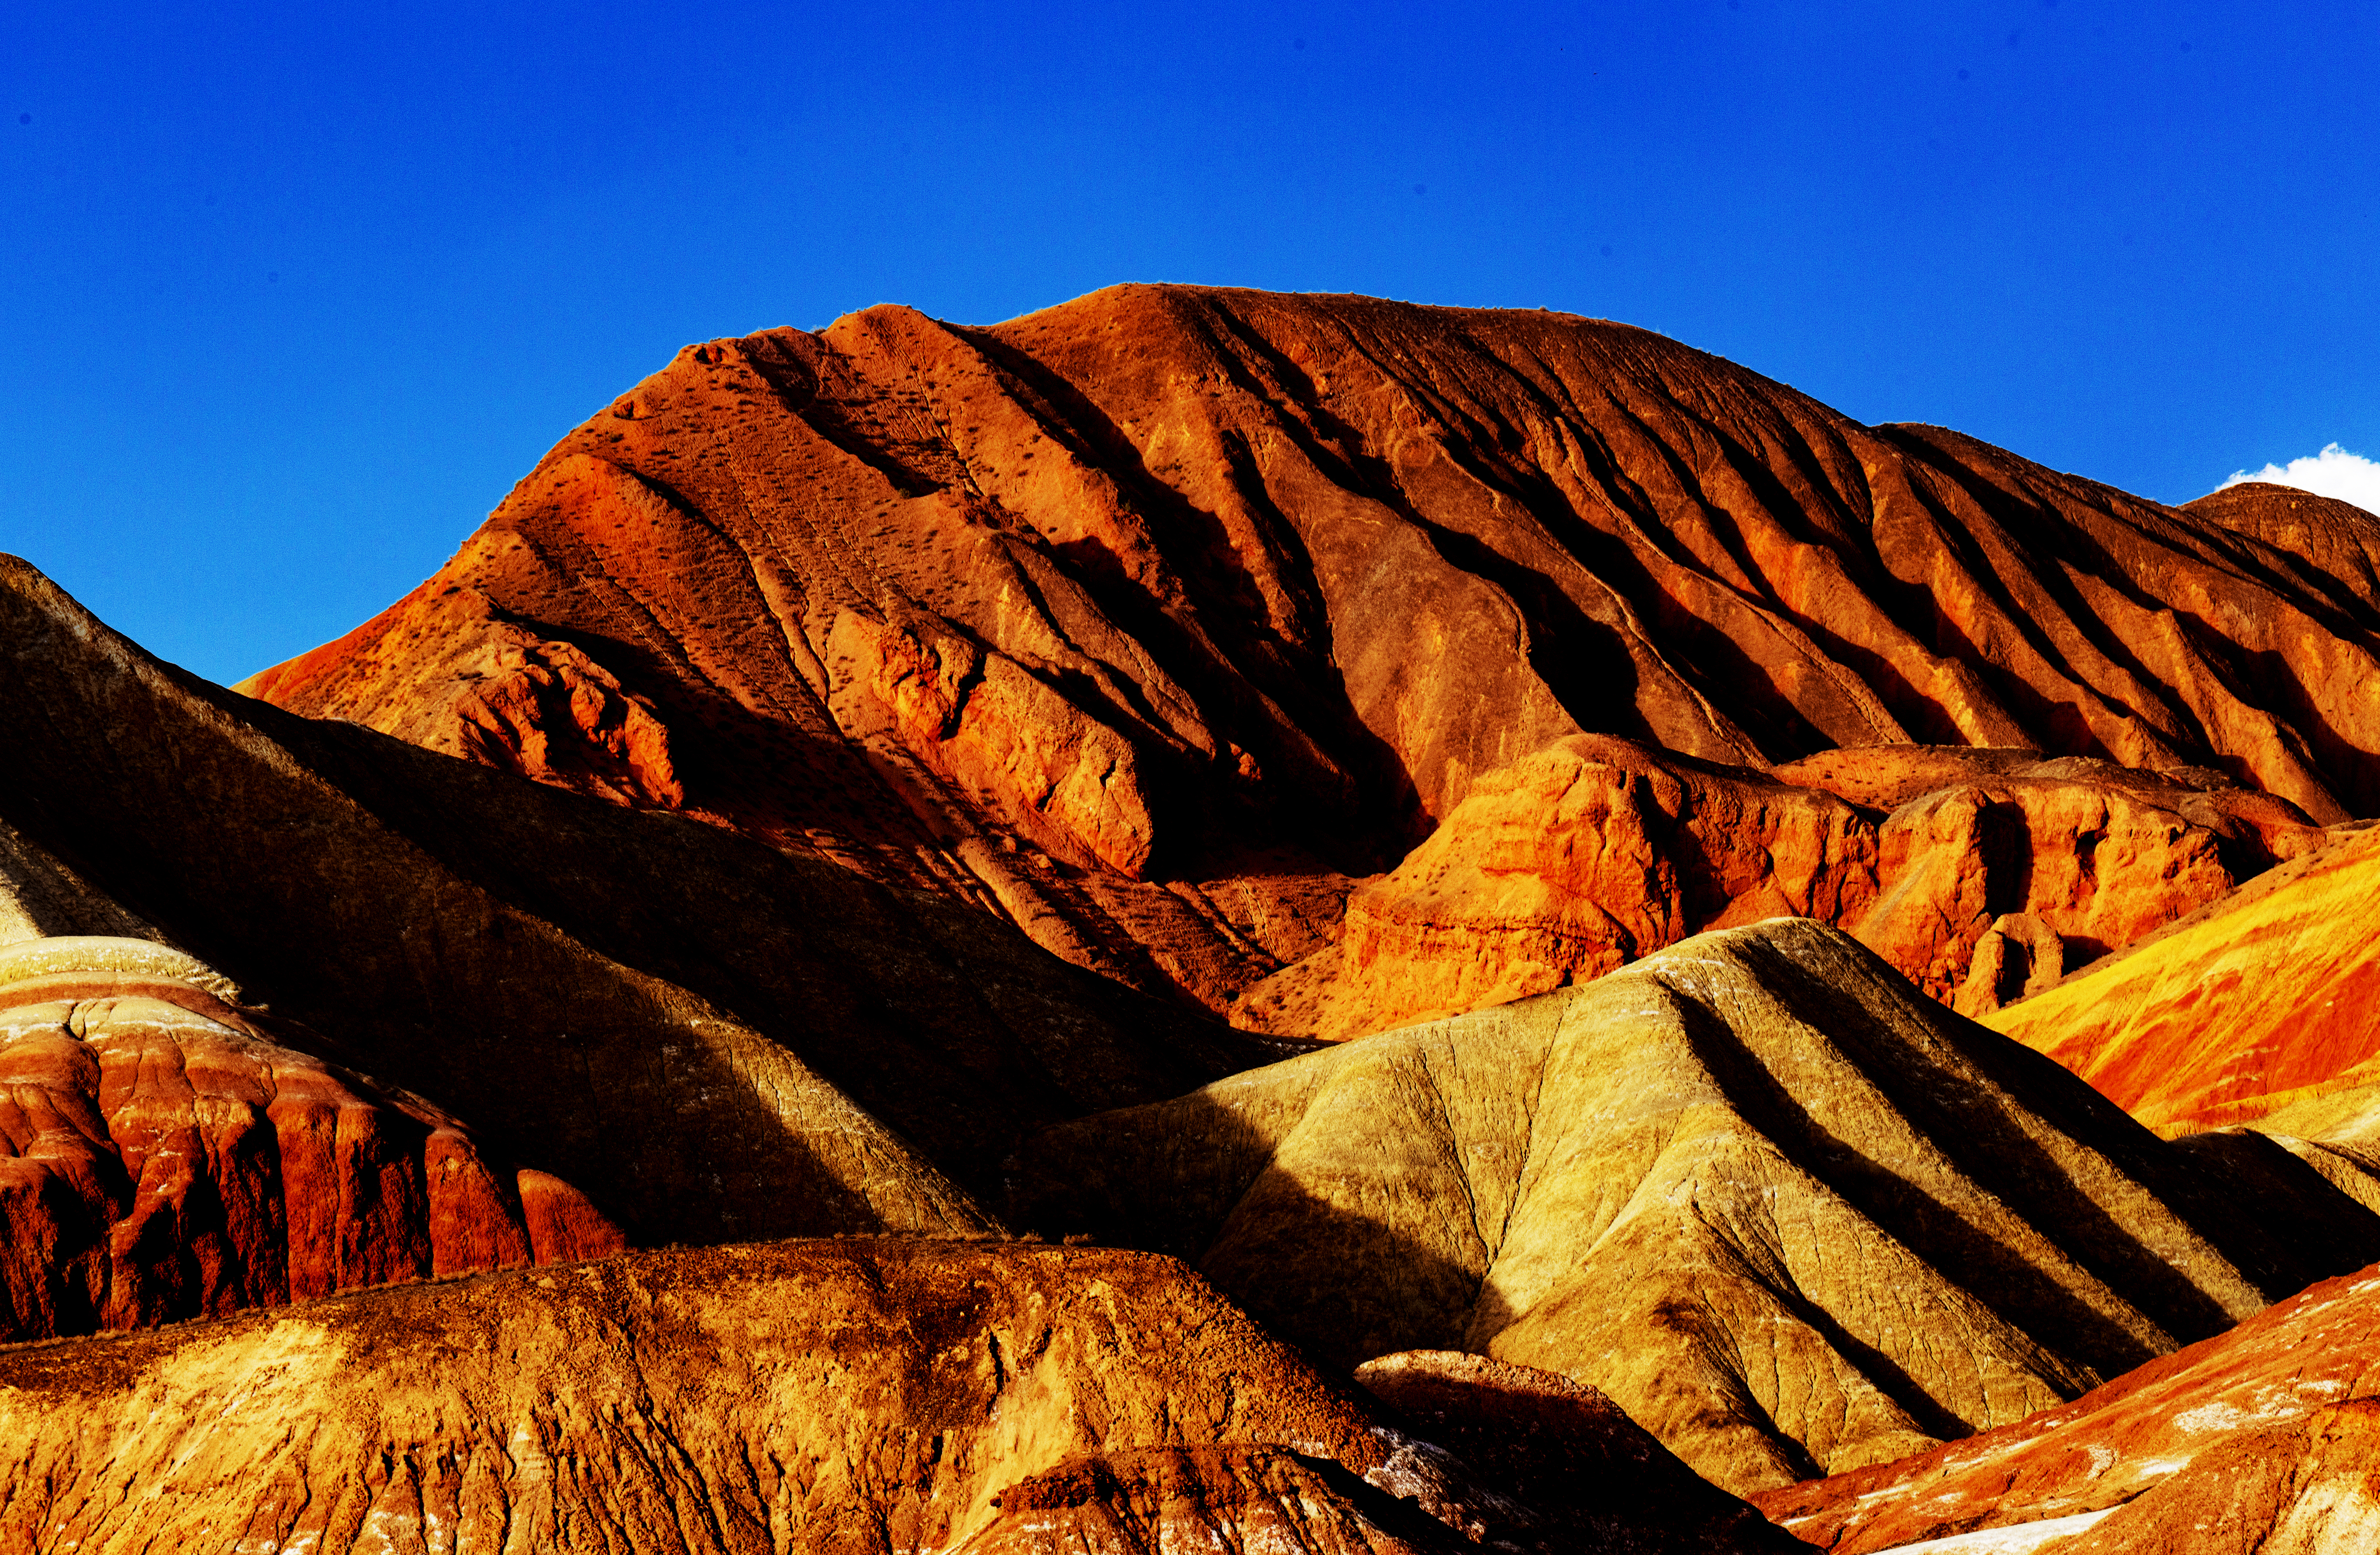
colorful, danxia, sky, mountain, ecoregion, natural landscape, bedrock, terrain, formation, outcrop, landscape, mountain range, valley, massif, hill, aeolian landform, butte, ridge, plateau, fault, batholith, badlands, makhtesh, escarpment, erosion, summit, sunrise, horizon, rock, slope, wadi, ar te, intrusion, cliff, evening, desert, soil, shadow